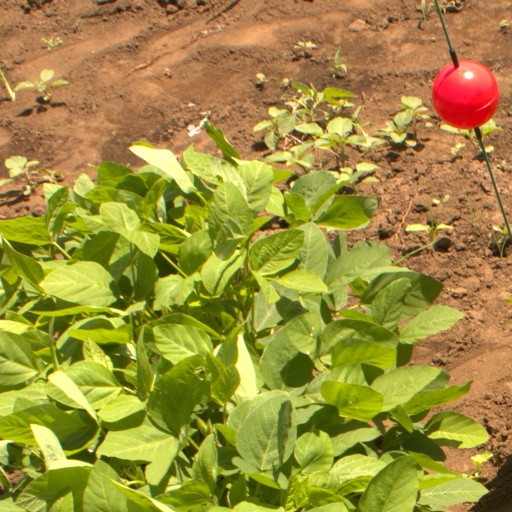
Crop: soybean